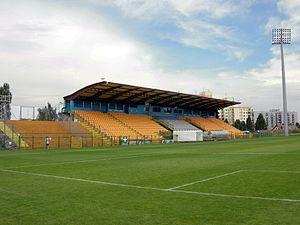
Le stade municipal de Bielsko-Biała est un stade multi-usages situé à Bielsko-Biała en Pologne et construit en 1927. Il est utilisé principalement pour les matches à domicile du Podbeskidzie Bielsko-Biała, club promu pour la première fois de son histoire en première division en 2011 et qui y évolue toujours.